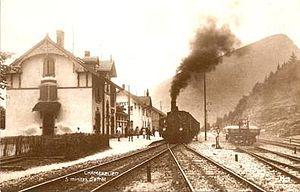
Chambrelien 5 minutes d'arrêt